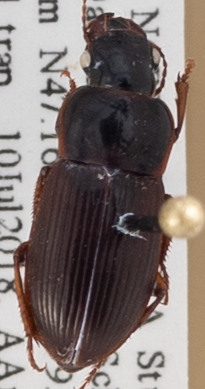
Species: Harpalus somnulentus
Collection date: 2018-07-10
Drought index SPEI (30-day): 0.37
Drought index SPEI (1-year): -0.446
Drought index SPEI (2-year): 0.016